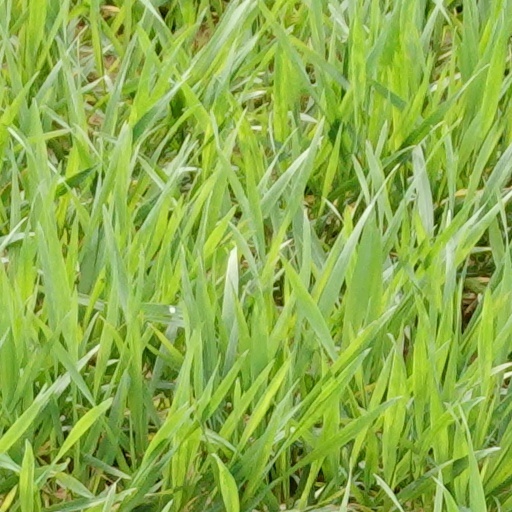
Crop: wheat